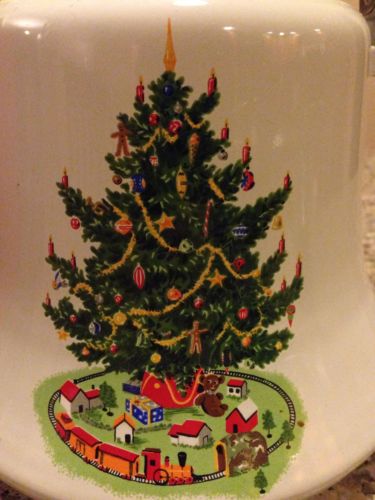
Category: kettle